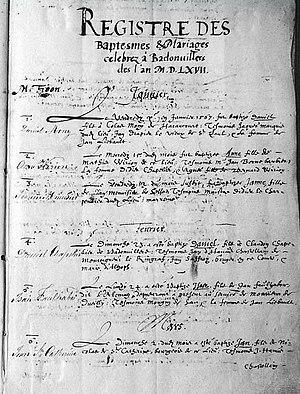
Église réformée de Badonviller
Le temple réformé de Lafrimbolle est un édifice religieux du XIXᵉ siècle du pays des Deux-Sarres, niché au cœur des immenses forêts du versant nord-ouest du Donon. Son histoire, liée à celle de sa communauté, n'est pas banale et son architecture comme son mobilier présentent des caractéristiques singulières. Des recherches récentes, tant historiques que généalogiques, le révèlent comme témoin d’une présence huguenote réfugiée, remontant à la Réforme.